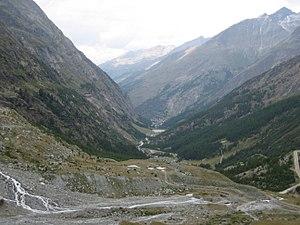
La vallée de Saas, en allemand Saastal, est une vallée latérale dans la partie alémanique du canton du Valais, en Suisse, qui s'étend du barrage de Mattmark jusqu'à Stalden où la rencontre avec la vallée de Zermatt forme la vallée de Viège. La vallée de Saas est traversée par la Viège de Saas.